Matt Blunt

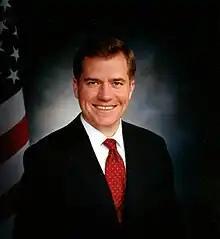
Portrait of Blunt, 2003

In 1998, Blunt was elected as a Republican to the Missouri House of Representatives to represent the 139th legislative district for a two-year term. In 2000, he was elected Missouri Secretary of State; although only a first-term state representative, Blunt defeated the Democratic Speaker of the Missouri House of Representatives, Steve Gaw, with 51.4% of the vote to Gaw's 45.1%. Blunt was 29 on election day, November 7, 2000, and 30 at the time he assumed office, making him the youngest person ever to win statewide office in Missouri. His father had been elected to the same office at age 34. Blunt was the only Republican elected to statewide office in Missouri in 2000.